Marchandiomyces corallinus

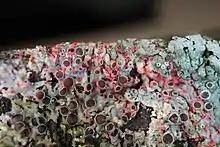

Despite most lichen parasites belonging to the phylum Ascomycota (95%), "M. corallinus" is in the phylum Basidiomycota.